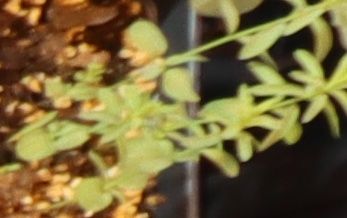
Label: Flax